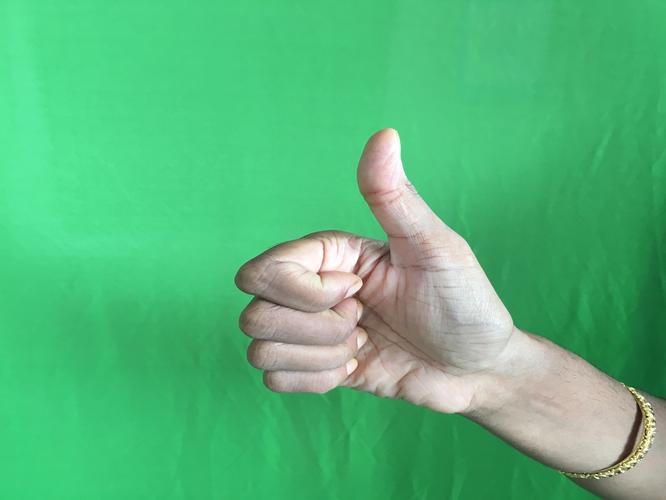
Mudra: Sikharam
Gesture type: single_hand